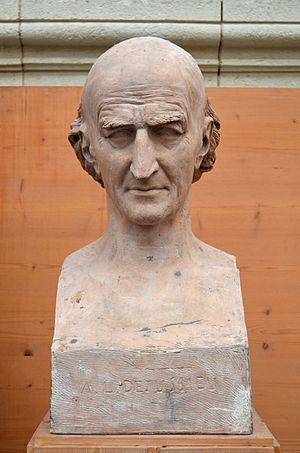
Buste de Antoine-Laurent de Jussieu par le sculpteur David d'Angers (1837). Exposé dans la Galerie David d'Angers, Angers
Antoine-Laurent de Jussieu, né à Lyon le 12 avril 1748 et mort à Paris le 17 septembre 1836, est un botaniste français.